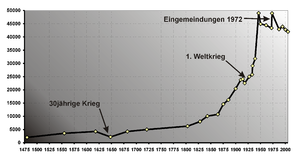
Cobourg est une ville d'Allemagne, située dans le Land de Bavière, dans l'arrondissement de la Haute-Franconie. La ville ne fait pas partie de la Bavière historique.